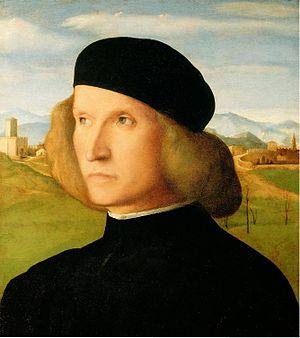
Le Portrait d'homme est une peinture à l'huile sur panneau de 31 × 26 cm réalisée par Giovanni Bellini et datant des années 1490. Elle est conservée au musée des Offices à Florence.
Le château de Hampton Court est un château situé dans le district de Richmond upon Thames, sur la rive gauche de la Tamise, au sud-ouest du Grand Londres et proche de la frontière avec le comté de Surrey en Angleterre, qui fut la résidence favorite du roi Henri VIII.